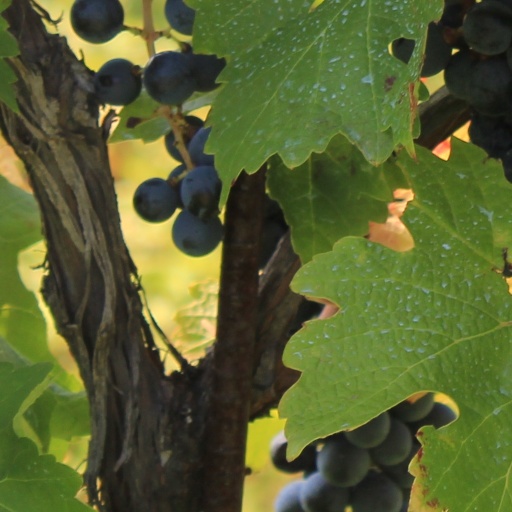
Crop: grape